Jack Stokoe

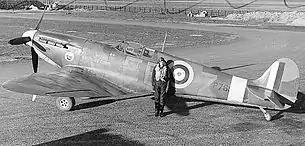
A Royal Observer Corps presentation Spitfire; Stokoe was flying an aircraft like this on 20 April 1941 when he was shot down

In late January 1941, Stokoe was commissioned as a pilot officer and early the following month he was posted to No. 54 Squadron. This was based at Hornchurch and had just taken on the Spitfires of No. 41 Squadron for use in the RAF's Circus offensive. On 5 March No. 54 Squadron flew a fighter sweep in support of Circus No. 7, a bombing raid on Boulogne harbour. During this sortie, Stokoe destroyed a Bf 109 to the southwest of Boulogne without firing at the aircraft. It had made a diving attack on his Spitfire, which Stokoe evaded. He then commenced a diving pursuit on the Bf 109 but it crashed into the sea before he could open fire. On another sortie, carried out on 20 April, Stokoe was flying a presentation Spitfire, named for the Royal Observer Corps, when he destroyed a Bf 110 to the south of Clacton. He was shot down himself, baling out into the sea from which he was picked up by a rescue launch. He received hospital care for a week before returning to his squadron.